Corseaux

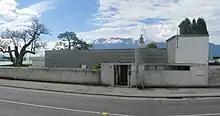
Villa Le Lac from the front

Portions of two UNESCO World Heritage Sites are found in Corseaux. The newest is Le Corbusier's Villa Le Lac which is part of The Architectural Work of Le Corbusier, an Outstanding Contribution to the Modern Movement. The second are the vineyards near the village which are part of the Lavaux Vineyard Terraces. Both sites are also listed as a Swiss heritage site of national significance.